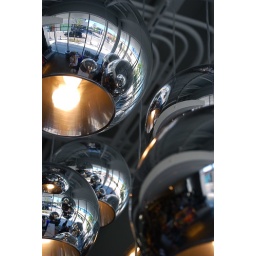
silver orb lights in the sky